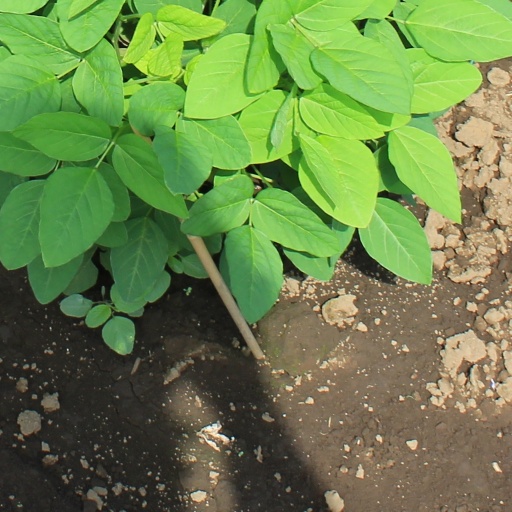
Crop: soybean